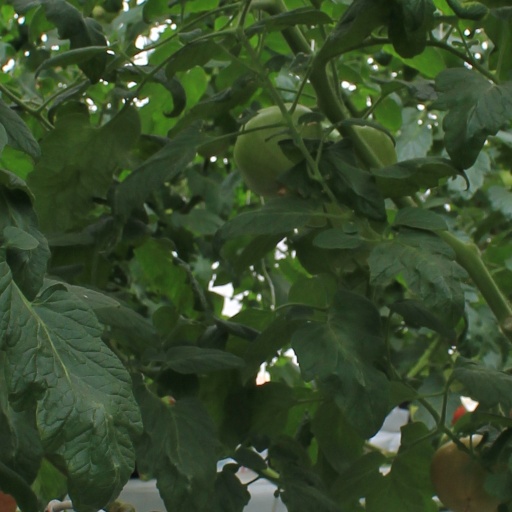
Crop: tomato